Garden Banks Pipeline

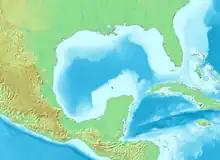
Gulf of Mexico topographic location map

Garden Banks transports natural gas from the "Cardamom" field [owned by Shell], a reservoir about southwest of New Orleans, and 4 miles below the sea floor. The gas is drilled via the Auger tension leg platform [located in Garden Banks Block 428], which is owned by the Royal Dutch Shell company. It has a capacity of transporting one billion cubic feet of gas per day.